Sed festival

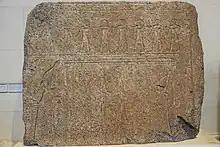
Bas relief depiction of Osorkon II's Sed festival from Bubastis. Louvre Museum, Paris

Amenemhat I, based on evidence provided by foundation blocks in his pyramid, appears to have ruled coregent with his son Senusret I. Based upon the chronology presented by the monument, the 29th regnal year of Amenemhat I would have been the 10th regnal year of his son. Therefore, Amenemhat I would have been ineligible for a sed festival, at least per tradition. During his independent reign, Senusret I is notable both for his erection of the White Chapel, a pavilion meant to commemorate his Heb Sed, and for his Sed festival celebration taking place in his 31st year, as opposed to his 30th. The chapel would subsequently be incorporated into the Festival Hall of Thutmose II and Amenhotep III's Third Pylon at Karnak.